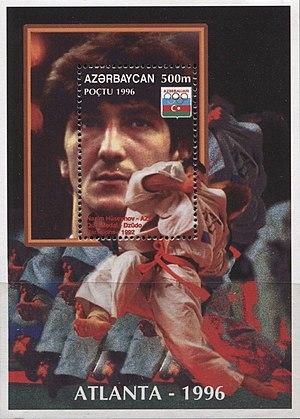
Nazim Hüseynov, né le 2 août 1969 à Bakou, est un ancien judoka azerbaïdjanais qui s'illustrait dans la catégorie des poids super-léger. Double champion d'Europe et vice-champion du monde, il participa aux Jeux olympiques de 1992 à Barcelone avec l'Équipe unifiée de l'ex-URSS. Qualifié pour la finale, il bat le Sud-coréen Yoon Hyun et devient le premier champion olympique azéri de l'histoire.